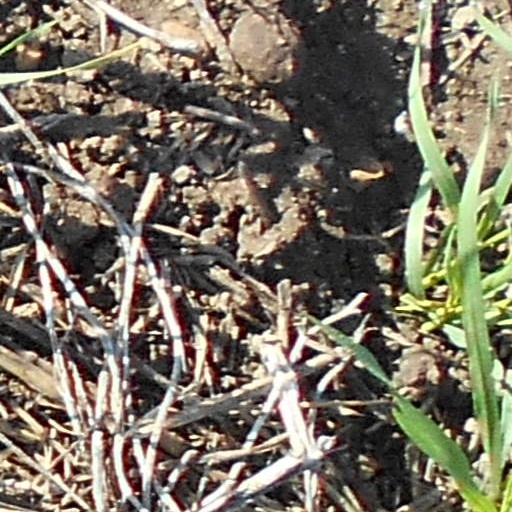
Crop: wheat